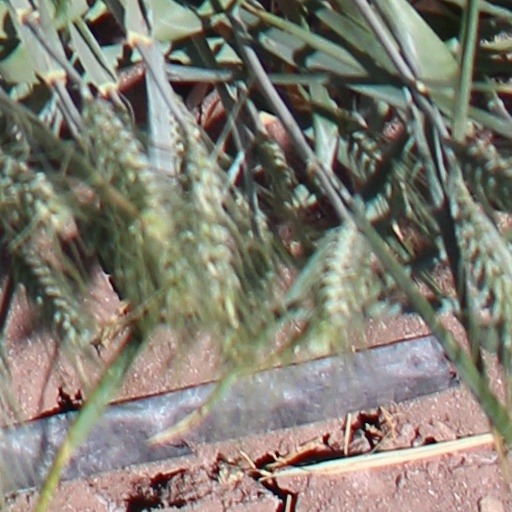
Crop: wheat